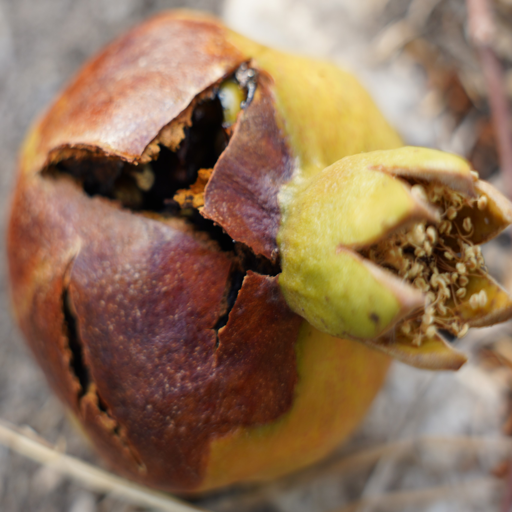
Label: Colletotrichum spp